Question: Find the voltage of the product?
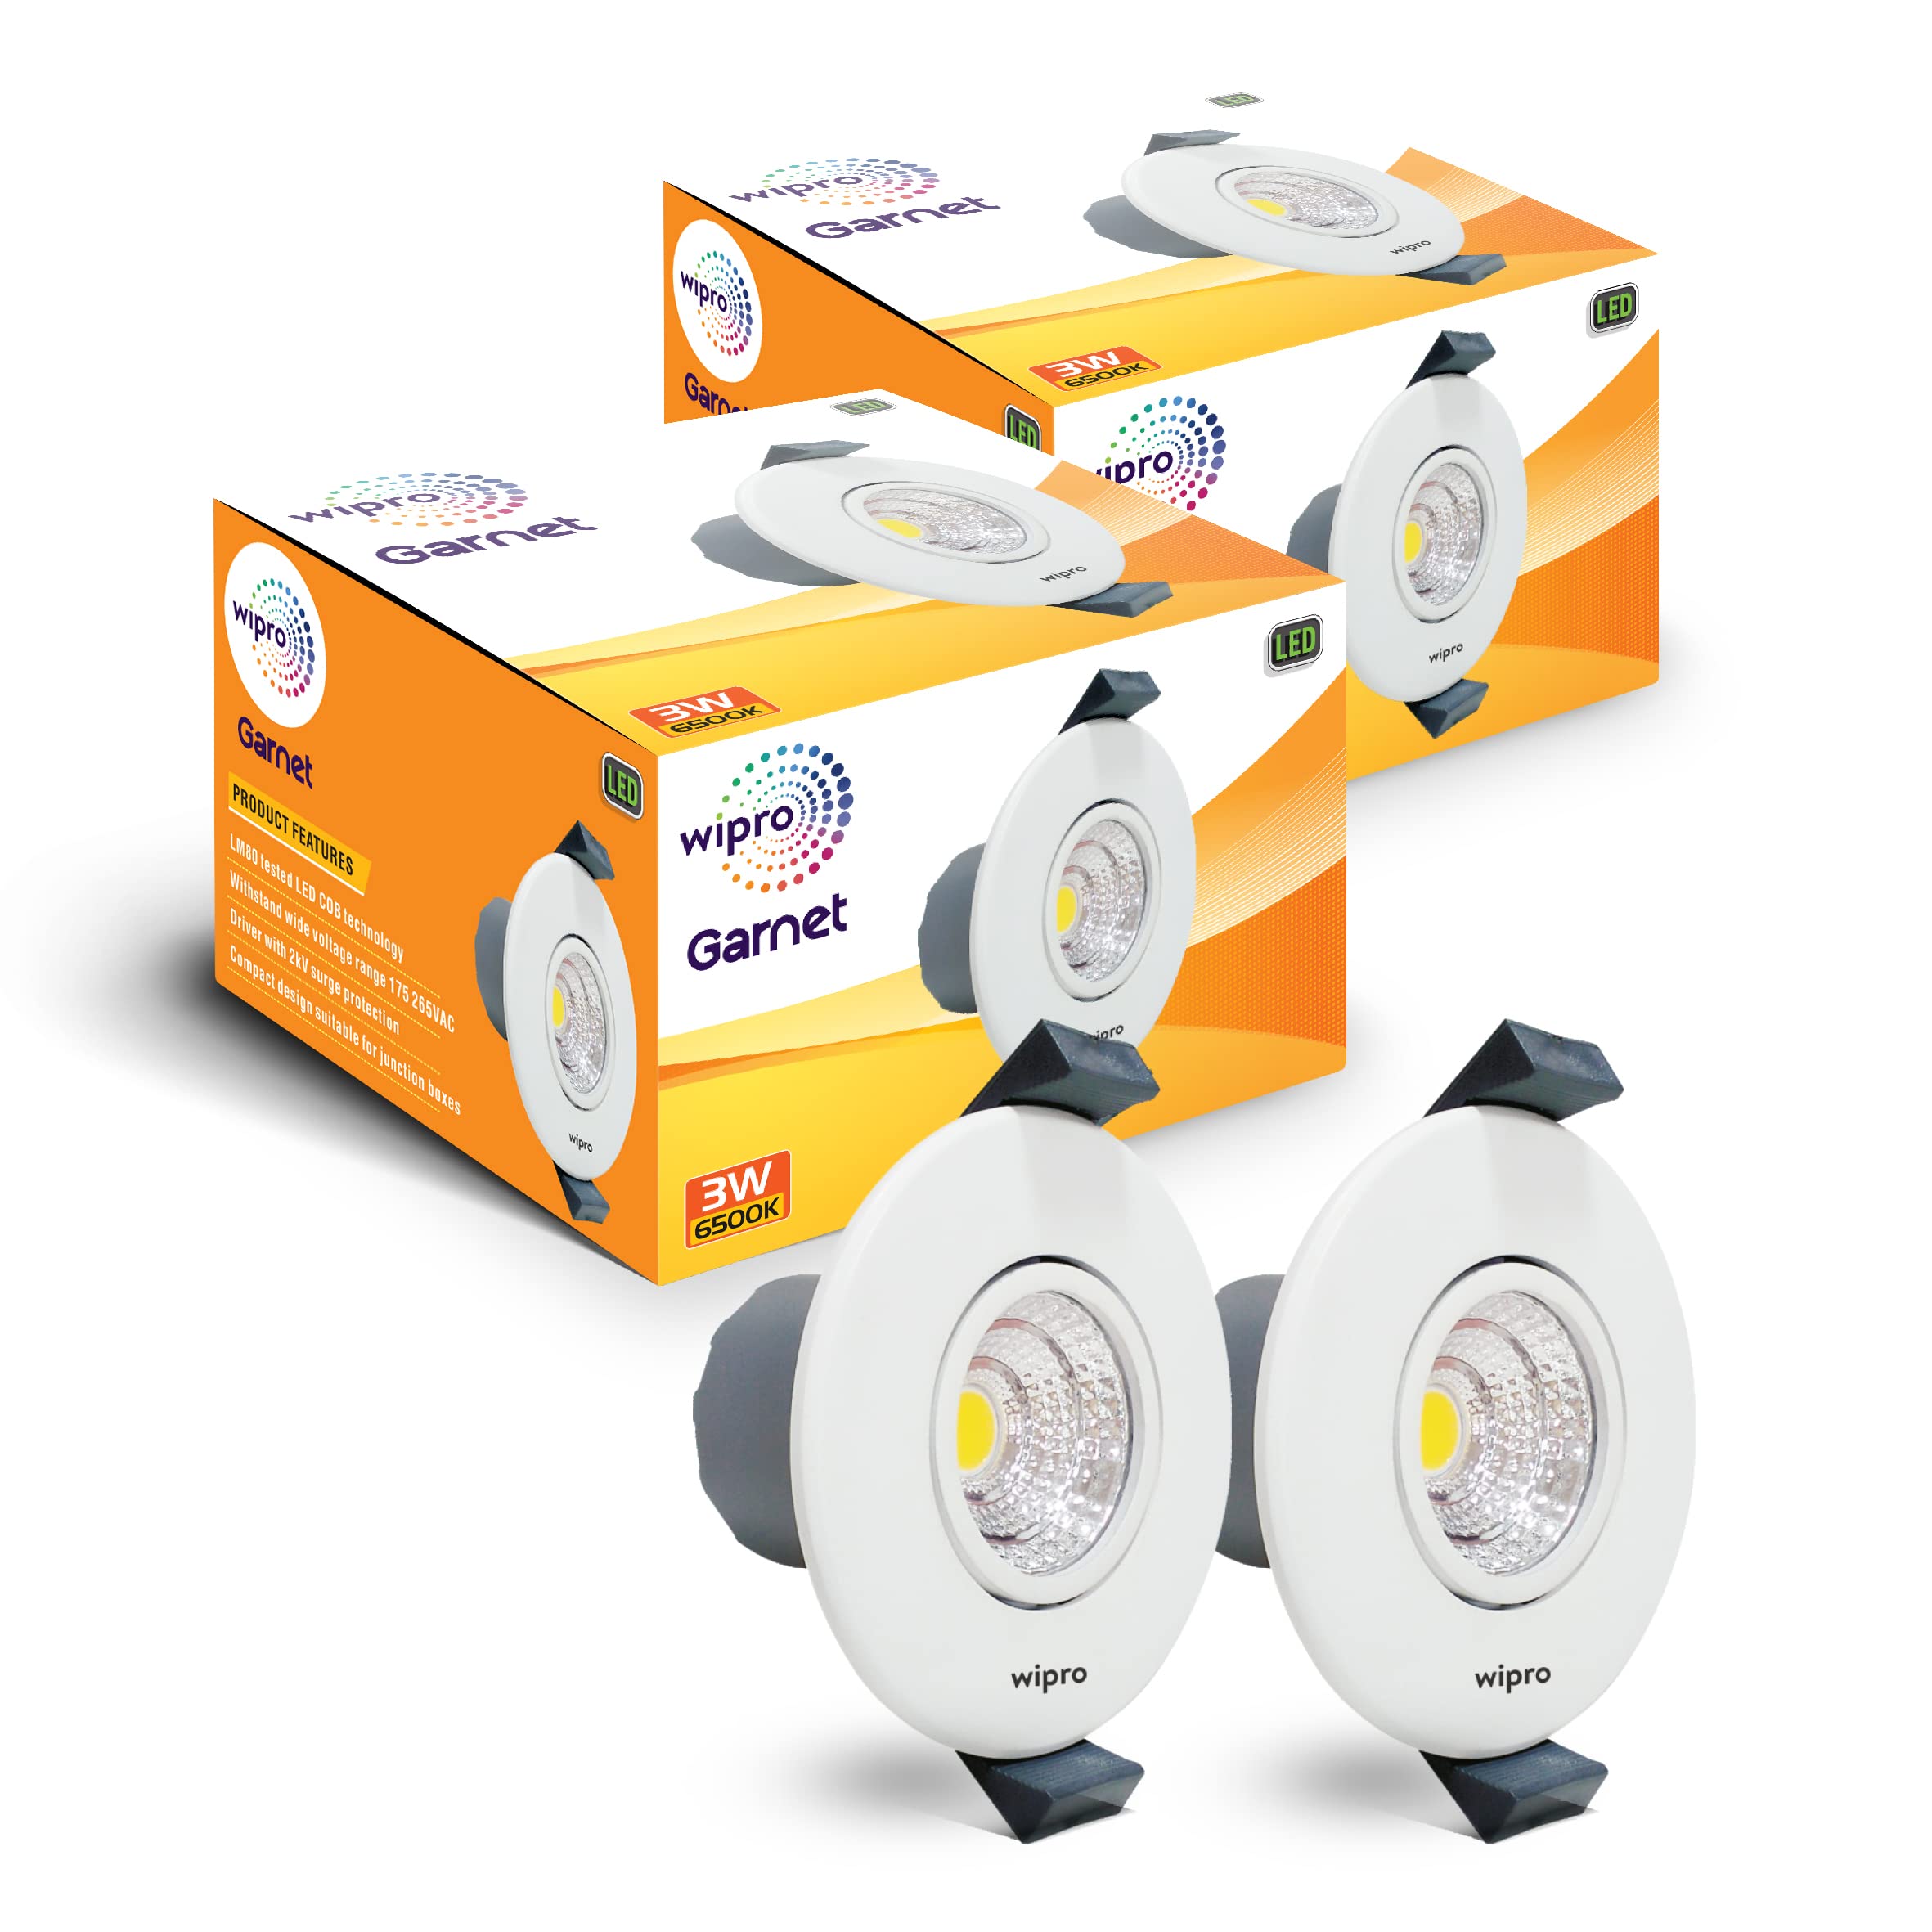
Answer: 2.0 volt